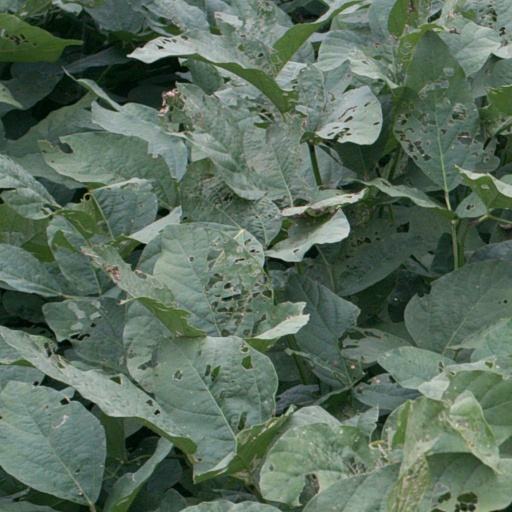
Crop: soybean